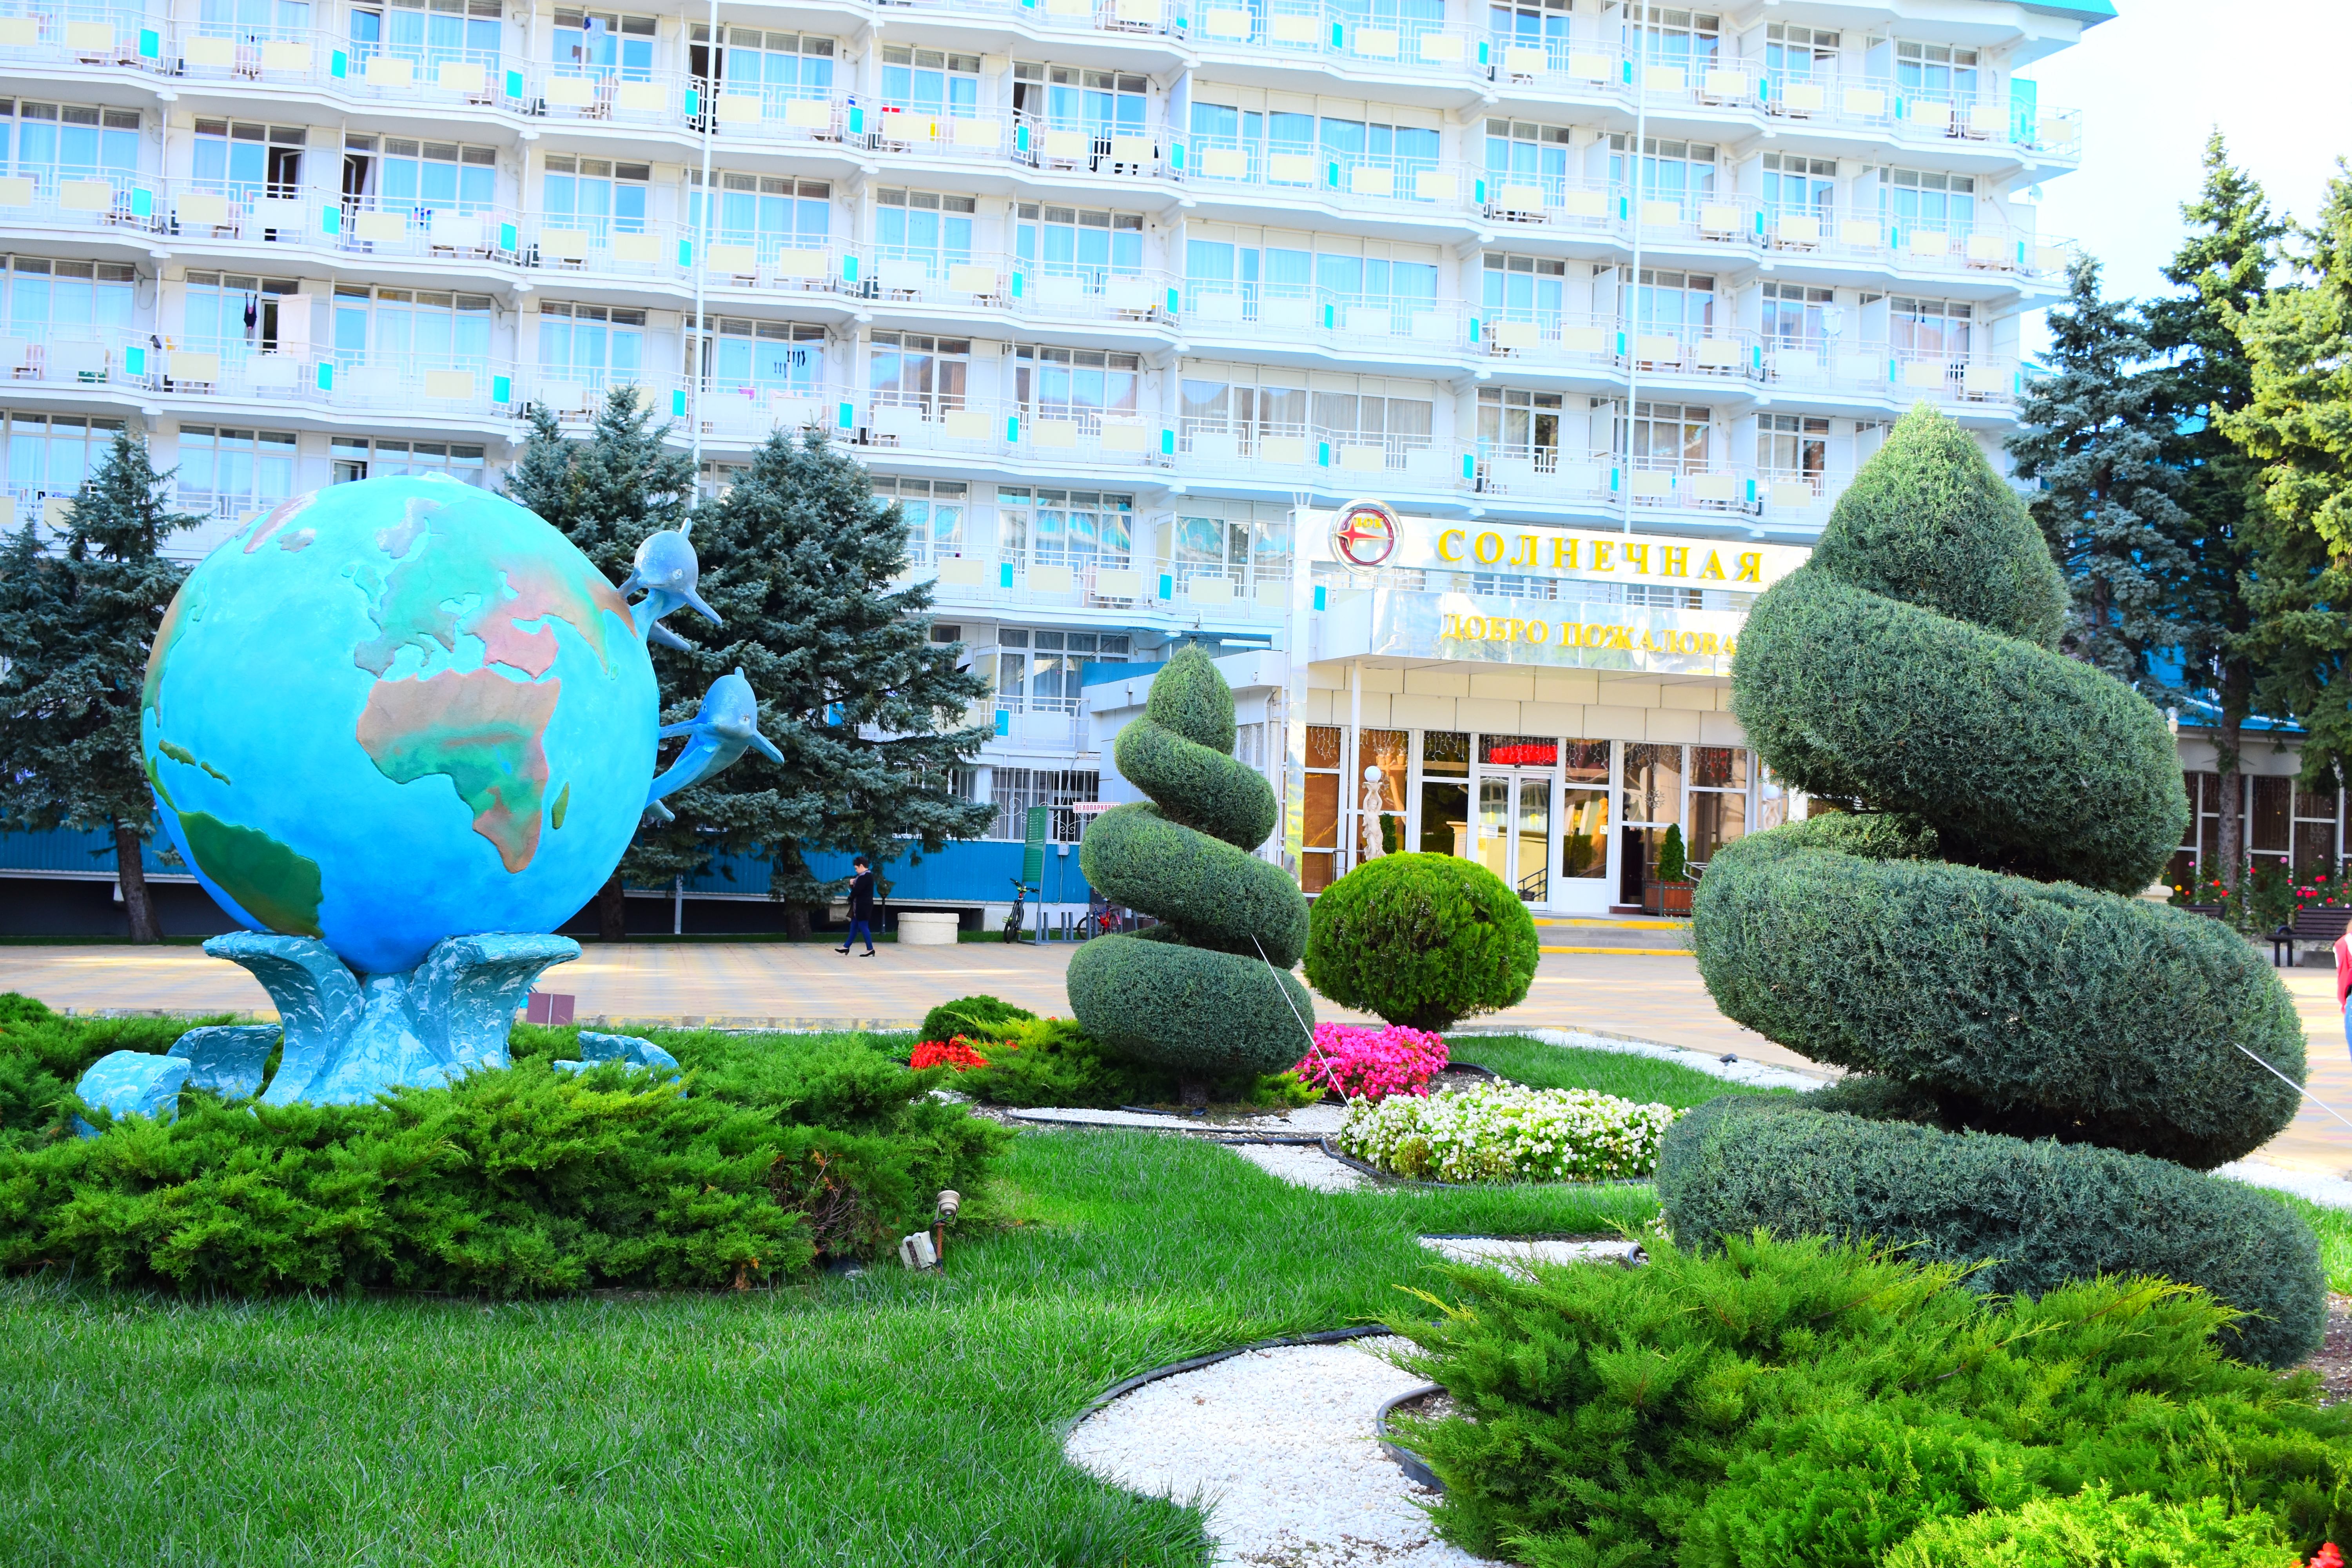
natural, plant, building, daytime, green, blue, botany, tree, urban design, biome, grass, public space, leisure, woody plant, evergreen, real estate, hedge, groundcover, condominium, shrub, sky, landscape, lawn, natural landscape, city, facade, garden, design, tower block, spring, annual plant, headquarters, landscaping, conifer, mixed use, recreation, apartment, tourism, commercial building, globe, corporate headquarters, official residence, park, yard, tourist attraction, resort, pine family